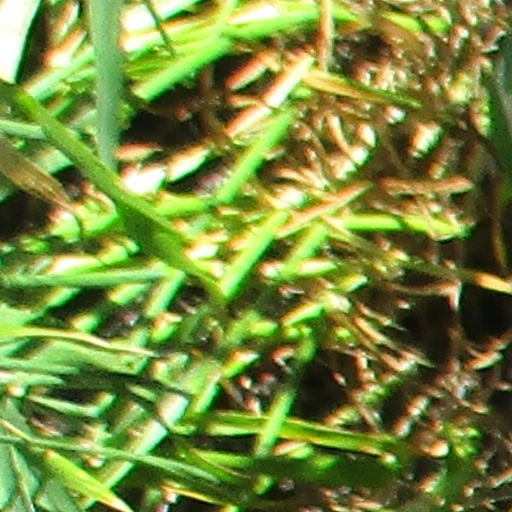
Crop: wheat